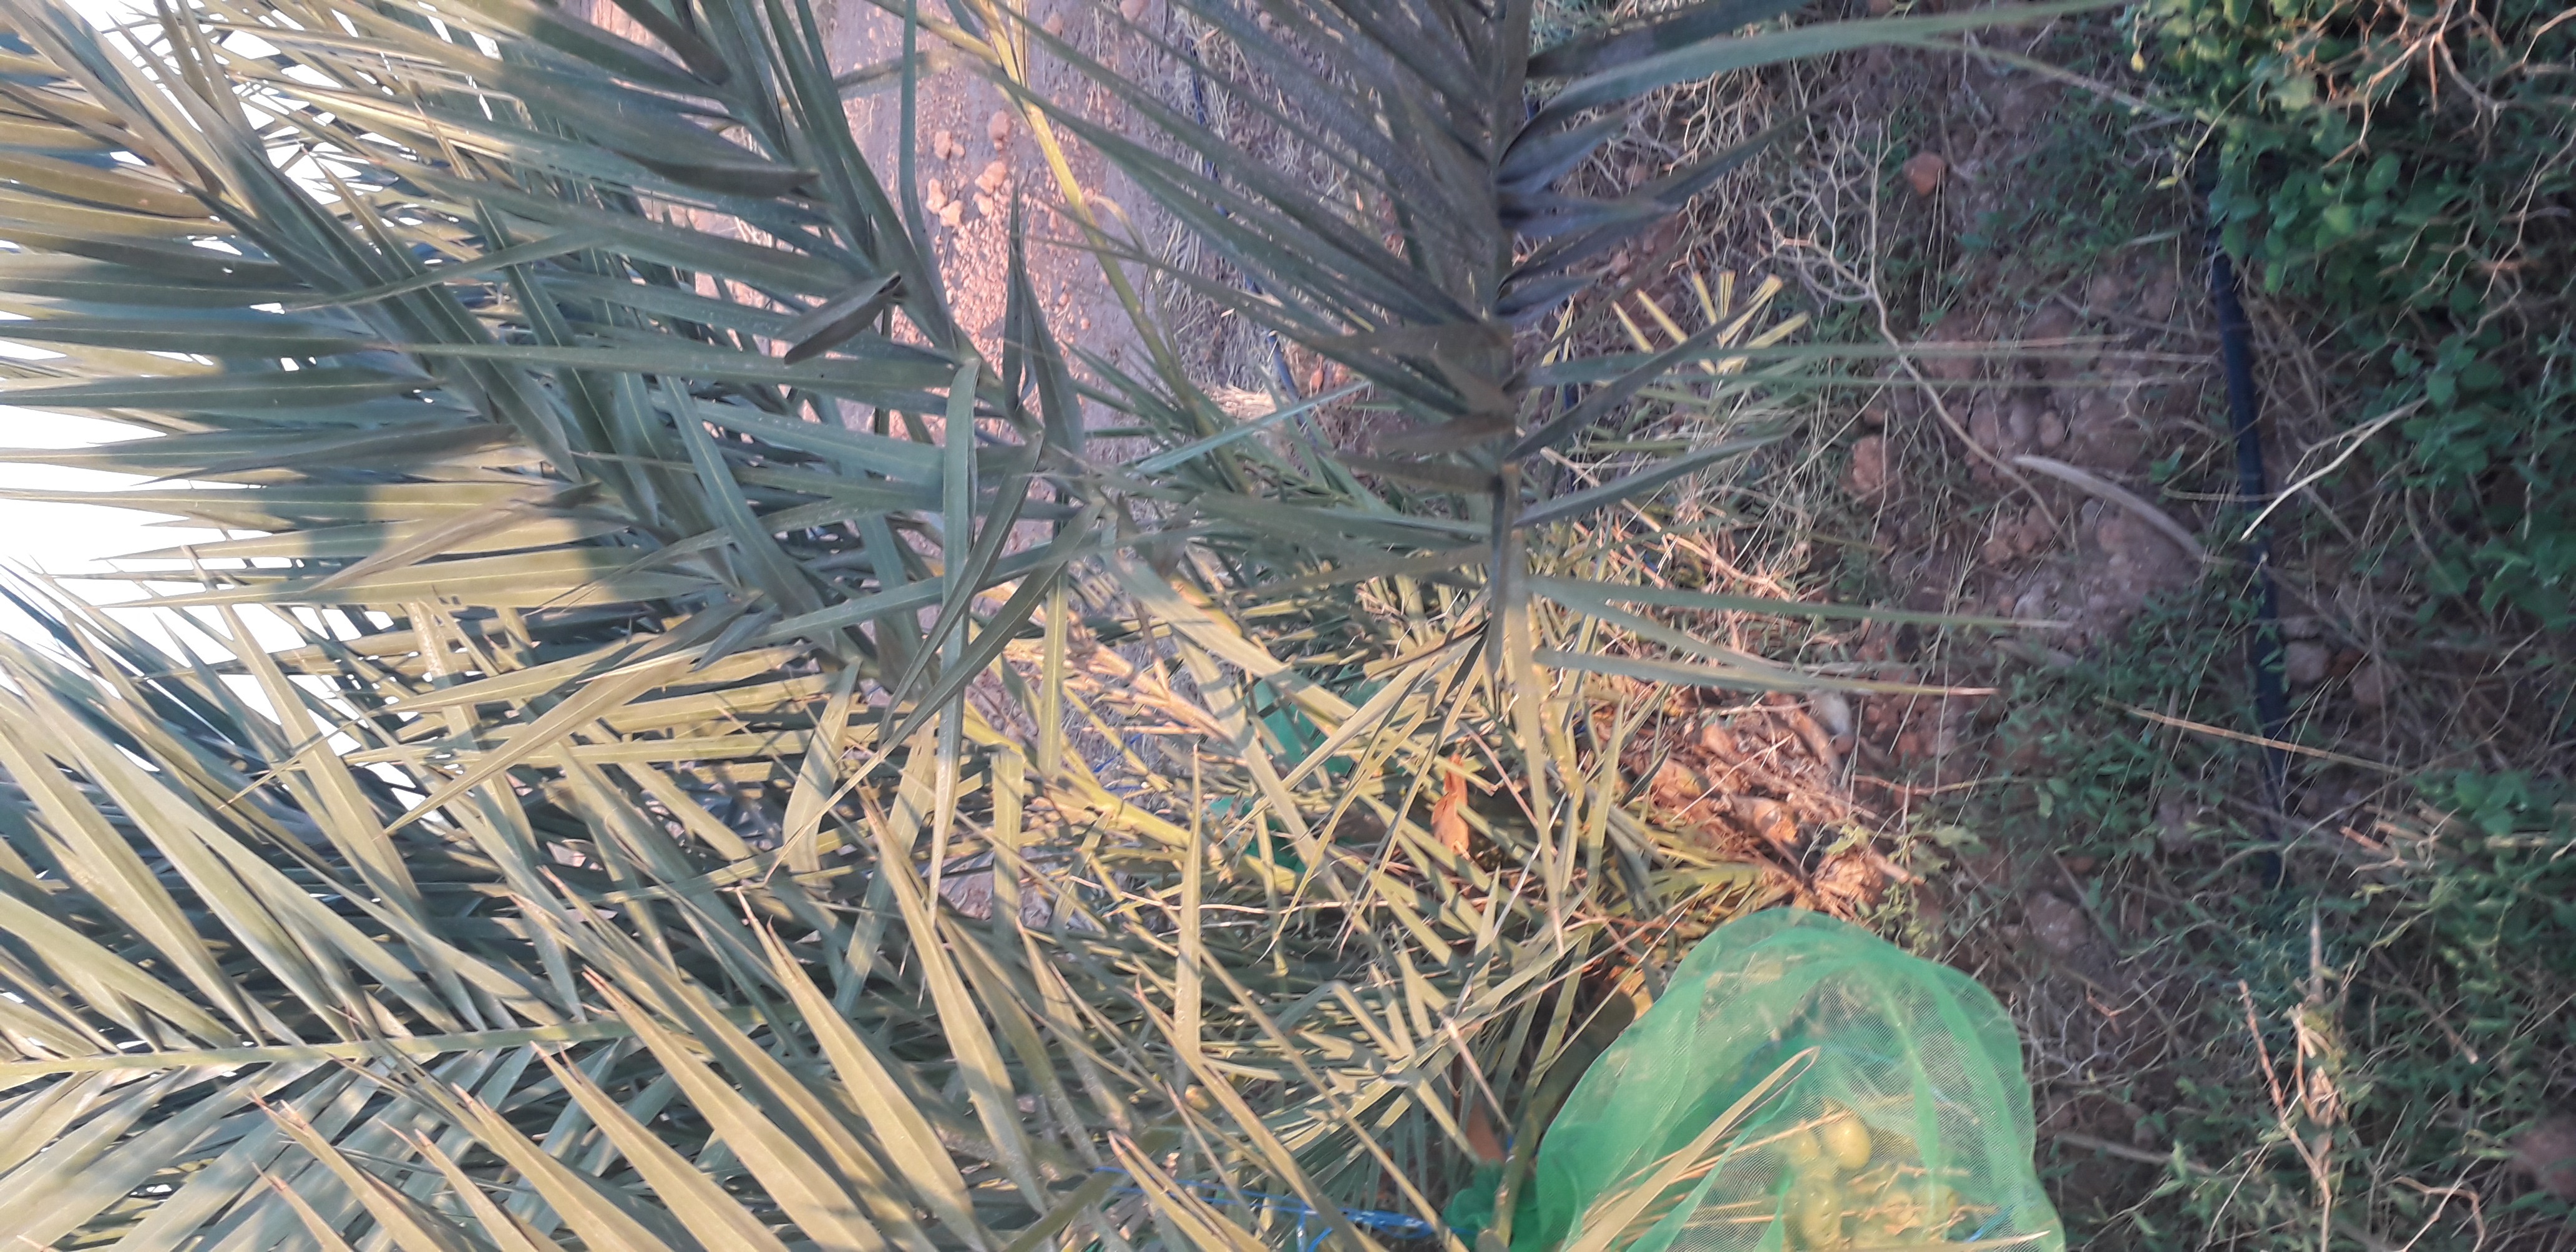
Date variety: Boufagous